Grumman S-2 Tracker

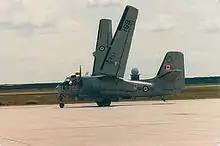
Canadian Forces CP-121 Tracker from VU-33 folds its wings while taxiing at CFB Moose Jaw in 1982

Between 1967 and 1984 the Royal Australian Navy operated two Squadrons of S-2E and S-2G variants, based at NAS Nowra. These aircraft served with the RAN's 816 Squadron, which embarked aboard the as part of the 21st Carrier Air Group whenever that ship was deployed; and with 851 Squadron, the S-2 training squadron.